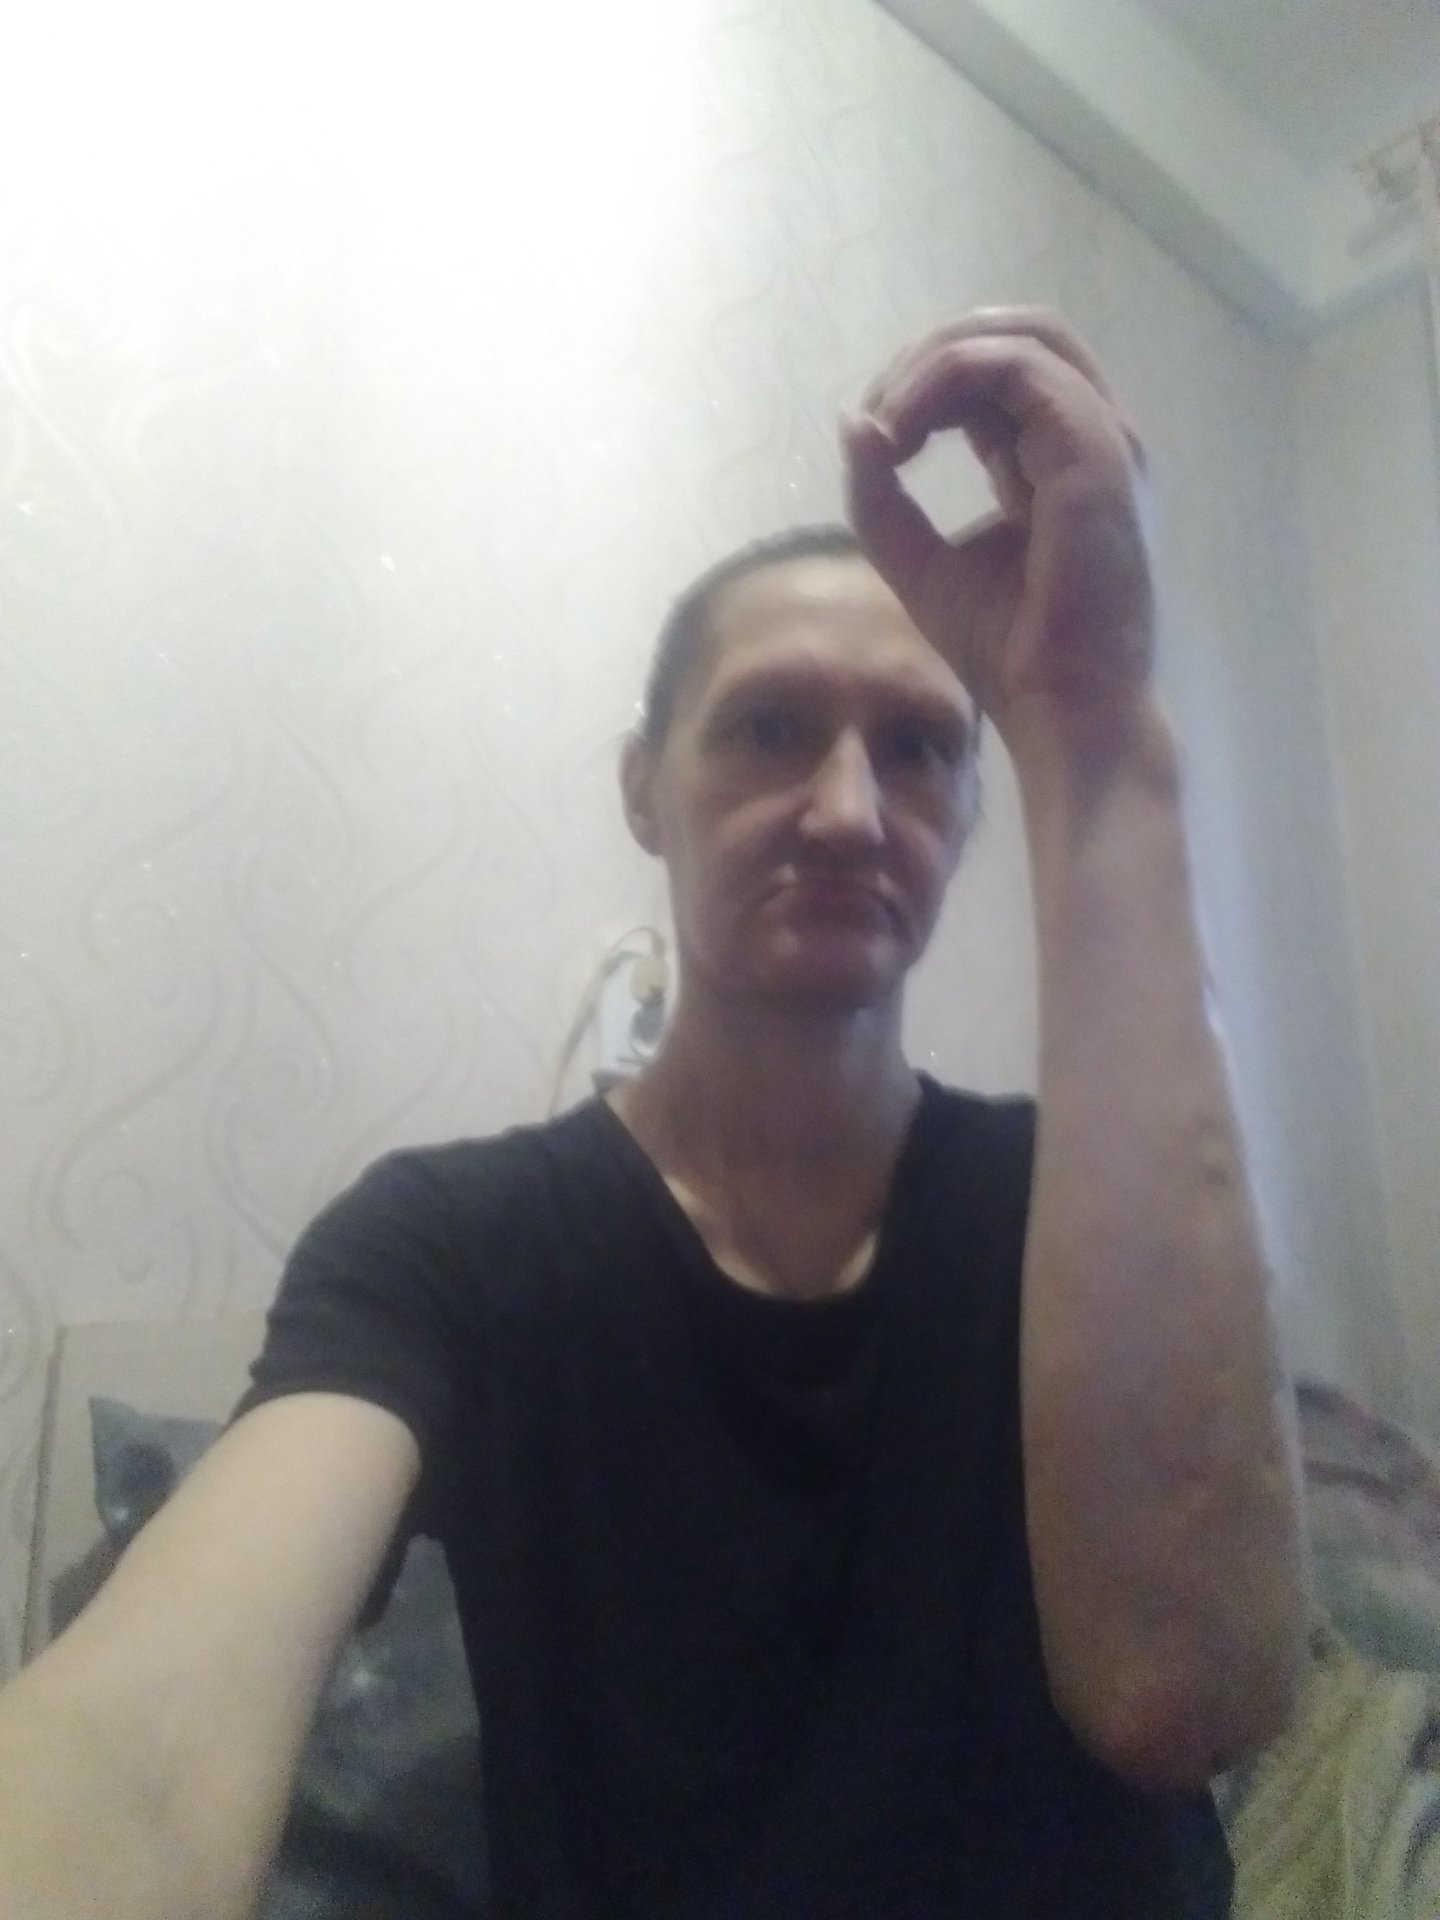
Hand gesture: grip